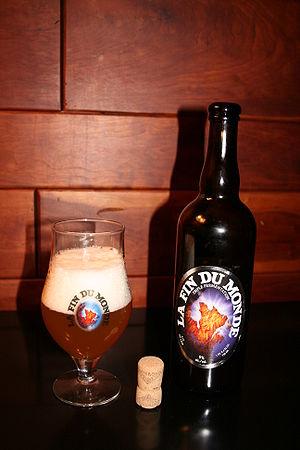
Fin du monde (bière)
La bière du Québec est souvent brassée avec des ingrédients québécois et suivant les recettes des traditions brassicoles française, belge et britannique. Elle se distingue de la bière brassée dans les autres régions de l'Amérique du Nord notamment par la place qu'y occupent les bières de fermentation haute en général et particulièrement celles de type belge.
La Fin du Monde est une bière québécoise de type trappiste brassée par Unibroue. Elle est de type Ale forte et d'une couleur blonde jaunâtre. Elle se conserve au frais durant 3 ans et plus. Sa robe voilée et jaunâtre sur levure dégage un nez fruité avec effluves d'agrumes et un soupçon d'épices. Bière corsée et maltée, voire capiteuse possédant une bonne finale amère. SRM: 5,5 et IBU: 19.